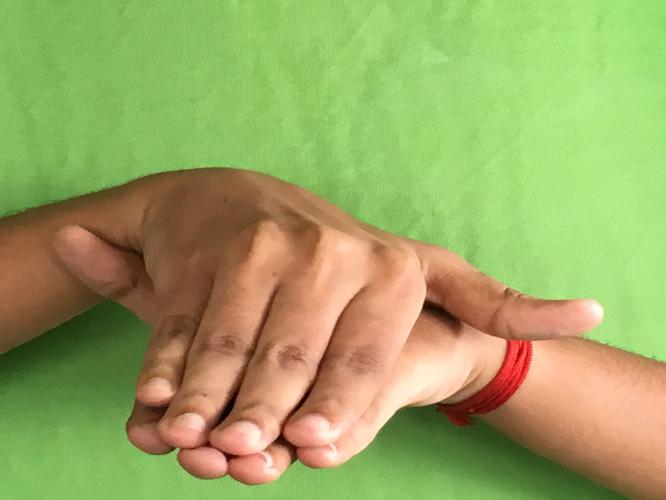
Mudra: Matsya
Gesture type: double_hand